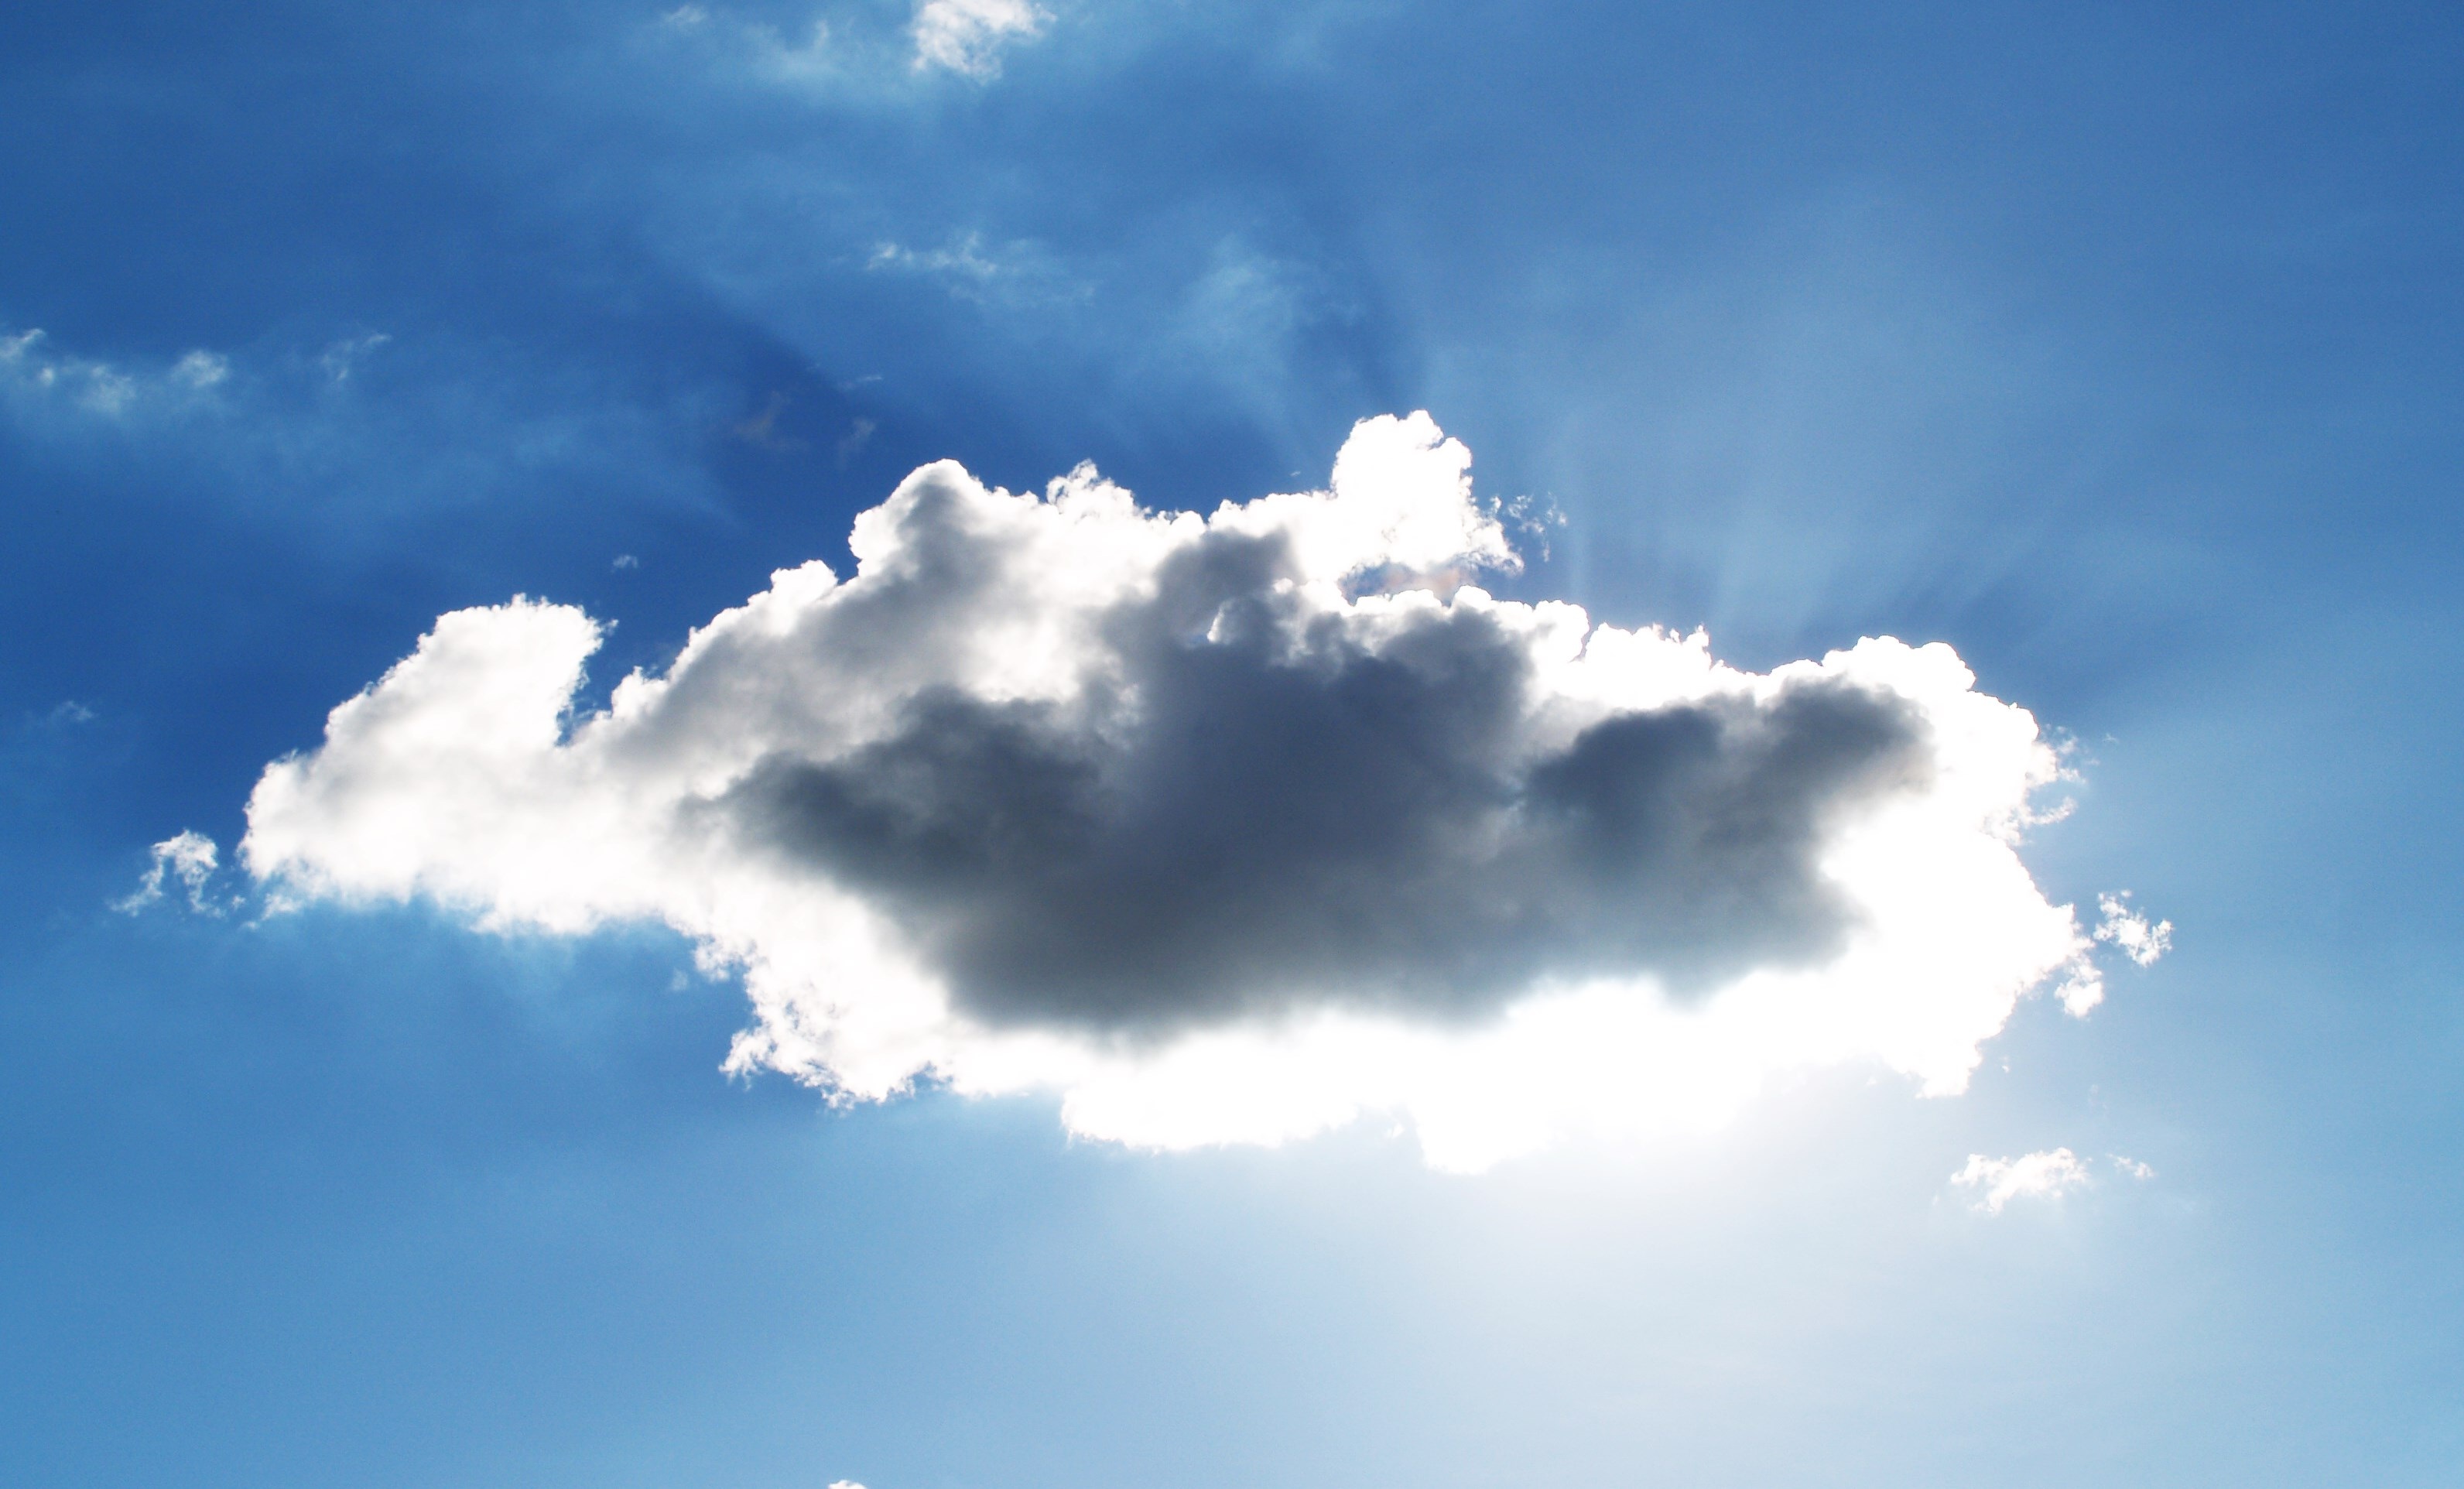
horizon, cloud, sky, sunlight, air, atmosphere, daytime, peaceful, cumulus, cloudscape, blue sky, clouds, daylight, bright, beautiful, day, sun rays, meteorological phenomenon, sun glare, atmosphere of earth